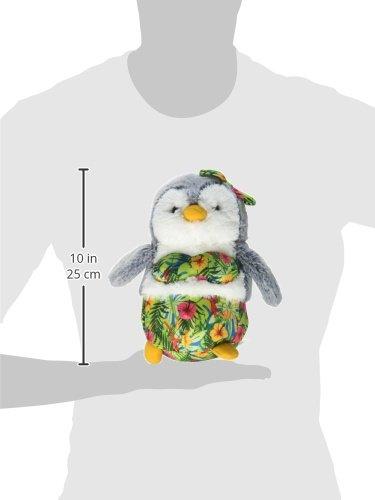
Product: Aurora World Pompom Penguin Plush Toy Animal, Pompom Hula
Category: Toys & Games | Stuffed Animals & Plush Toys | Stuffed Animals & Teddy Bears
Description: Part of the popular pompom Penguins collection.
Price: $13.44
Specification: ProductDimensions:6.5x5.5x9.5inches|ItemWeight:7ounces|ShippingWeight:7ounces(Viewshippingratesandpolicies)|DomesticShipping:ItemcanbeshippedwithinU.S.|InternationalShipping:ThisitemcanbeshippedtoselectcountriesoutsideoftheU.S.LearnMore|ASIN:B0749VGRQ3|Itemmodelnumber:03438|Manufacturerrecommendedage:3yearsandup